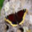
Label: butterfly